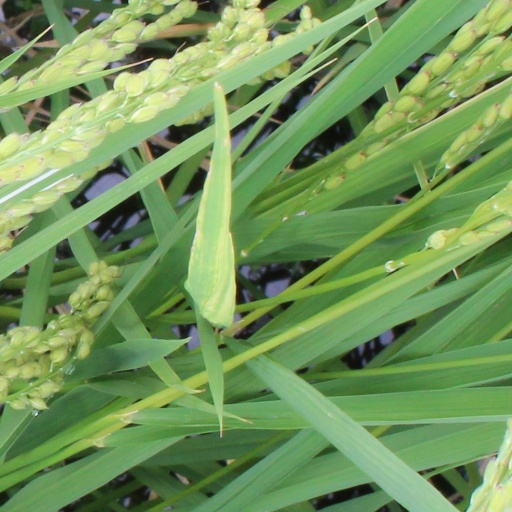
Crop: rice